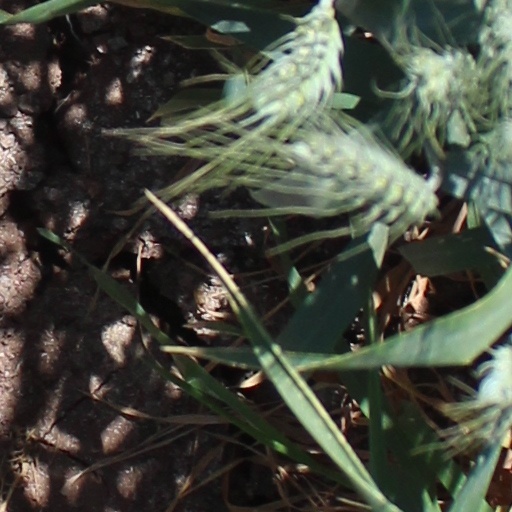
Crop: wheat